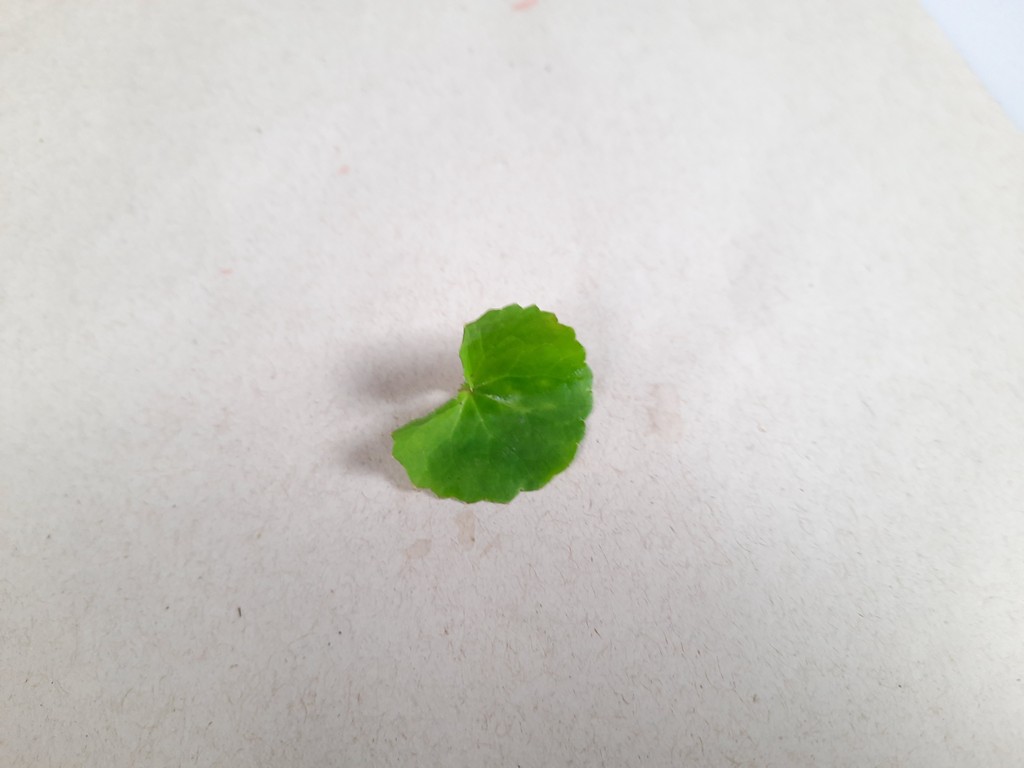
Label: Healthy